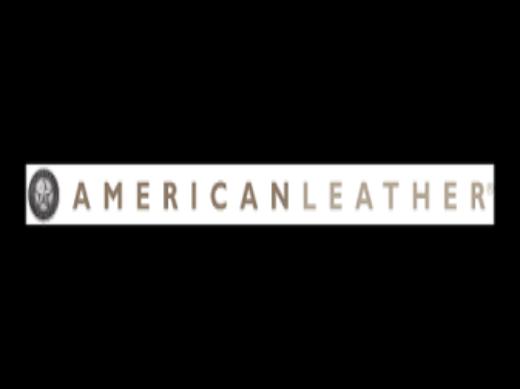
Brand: American Leather
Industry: Necessities